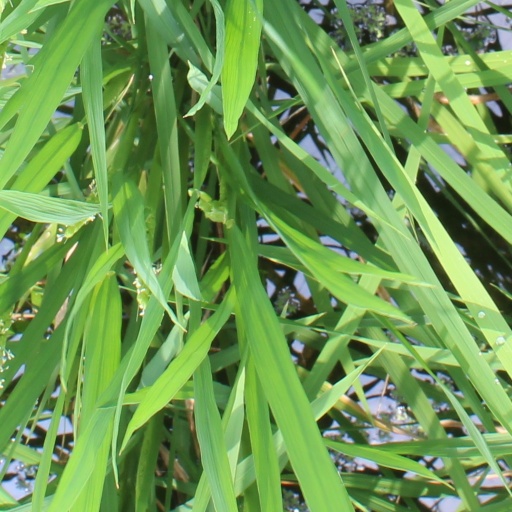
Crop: rice